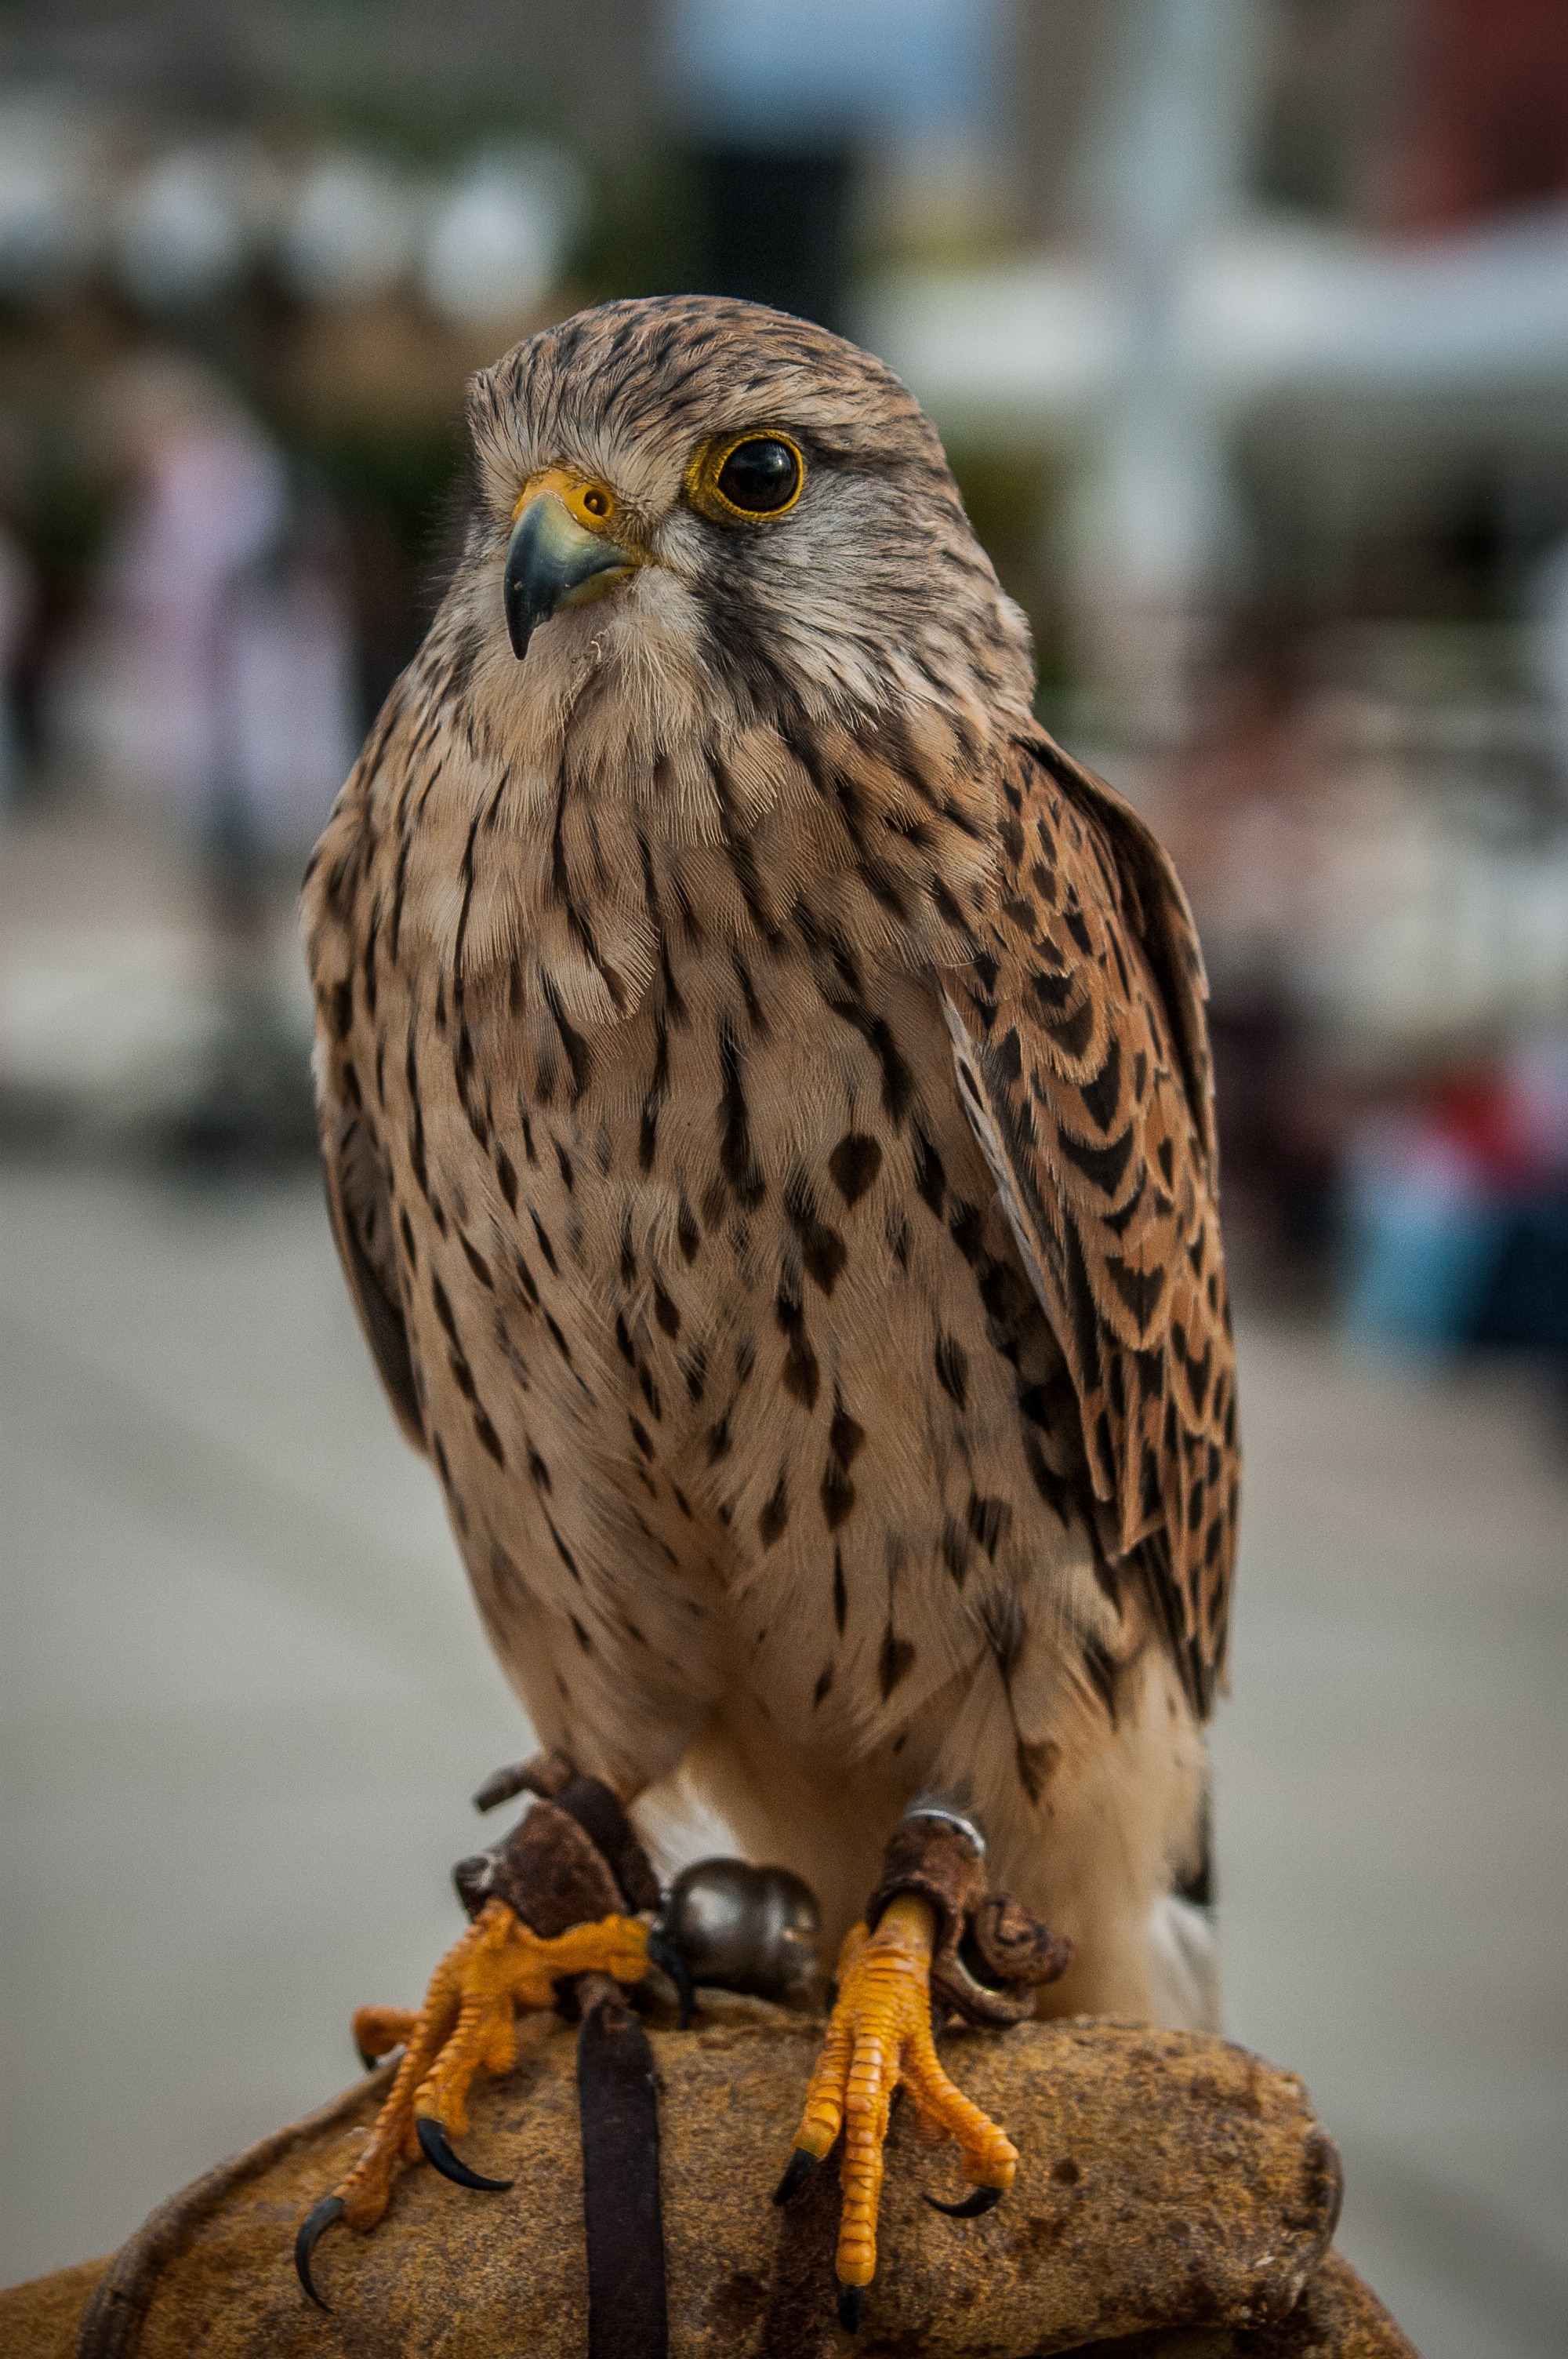
bird, wing, wildlife, fluffy, beak, hawk, owl, fauna, raptor, bird of prey, close up, vertebrate, falcon, accipitriformes